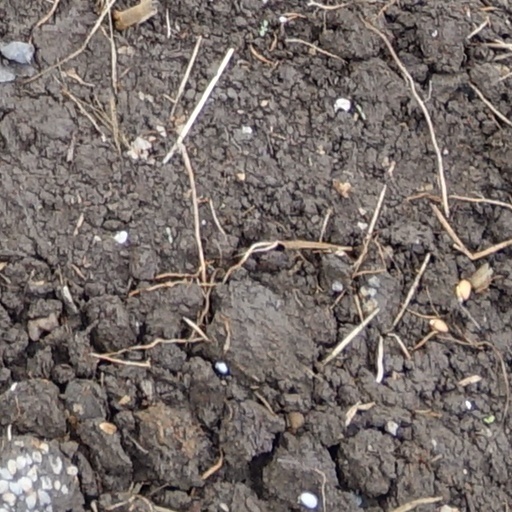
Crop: wheat